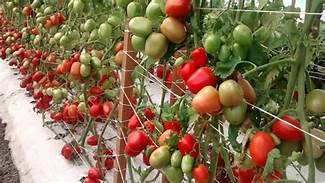
Label: tomato